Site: brandenburg
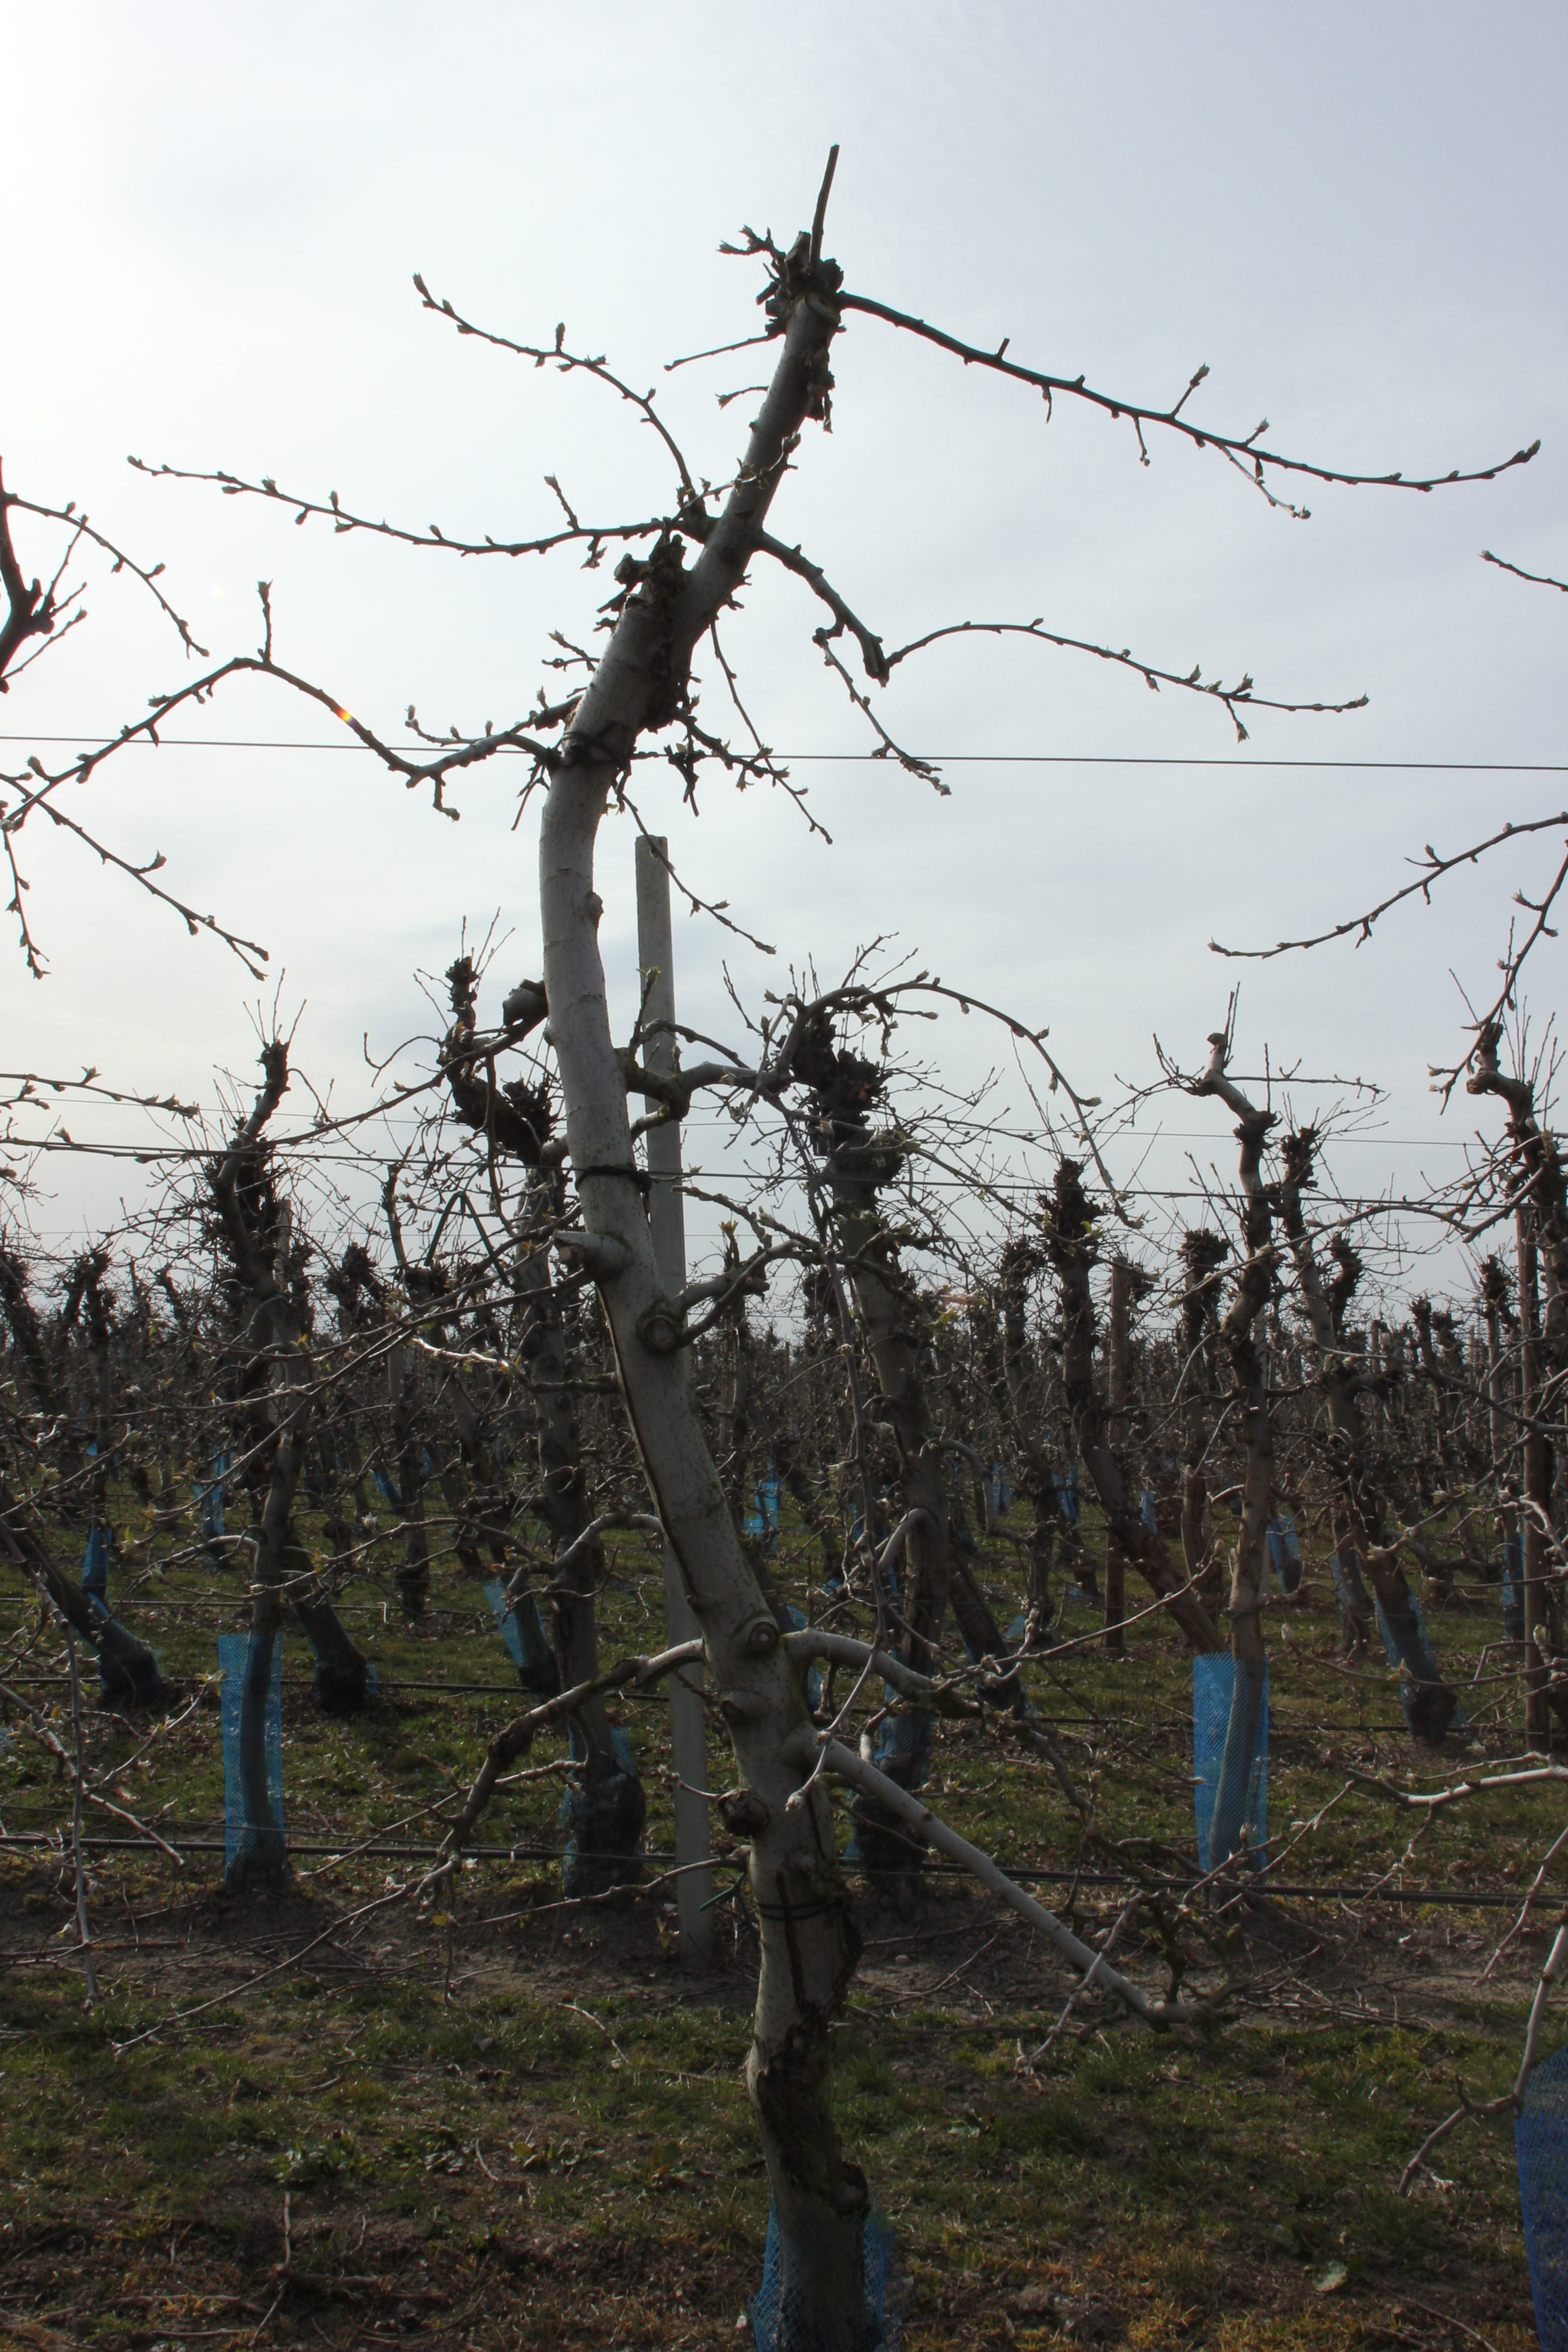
Growth stage (BBCH 54): Inflorescence emergence